Microsoft Display Dock

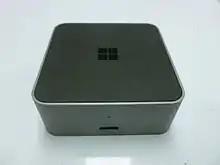

Microsoft Display Dock is a display docking station that allows selected Windows 10 mobile devices to connect to a computer monitor, mouse, and keyboard for a desktop PC-like experience. It is also the first device to act as a dock for Windows 10 Mobile's new "Continuum" feature which allows some mobile devices to run native mobile applications as if they were desktop applications, though despite emulating Windows 10 for PCs the software doesn't have most features that come with desktop versions such as running Windows Store applications side-by-side or Win32 applications, and various applications such as Microsoft Messaging and Skype do not run in full screen mode for larger monitors.